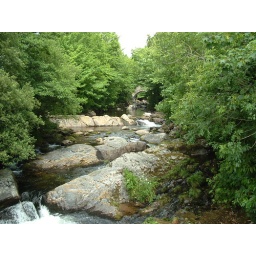
River bed of the Erme in Ivybridge looking upstream to the County bridge just visible in the distance.